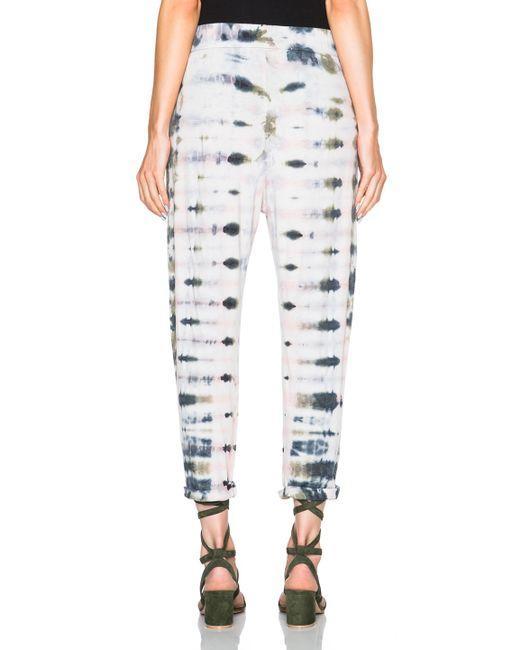
Freizeithose aus weißer Krawatte und Farbstoff aus Baumwolle